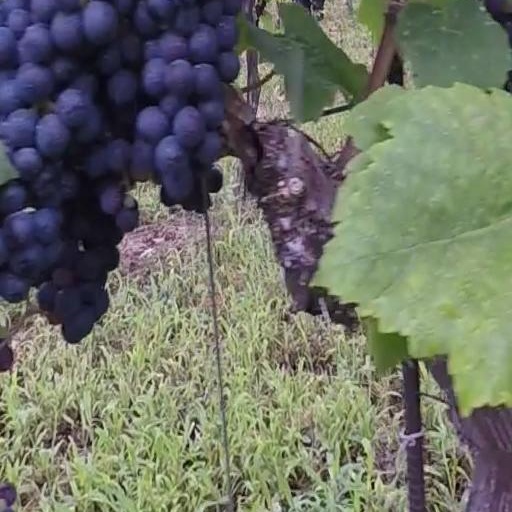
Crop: grape